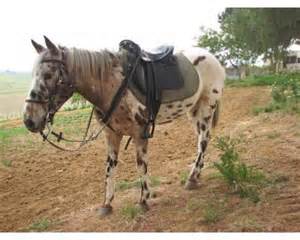
Label: horse